Les Vallées de la Vanne

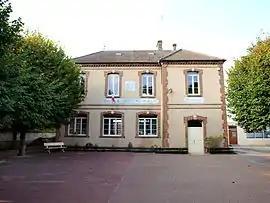
The town hall in Theil-sur-Vanne

Les Vallées de la Vanne (literally "The Valleys of the Vanne") is a commune in the Yonne department of central France. The municipality was established on 1 January 2016 by merger of the former communes of Theil-sur-Vanne, Chigy and Vareilles.